The Hollow Chocolate Bunnies of the Apocalypse

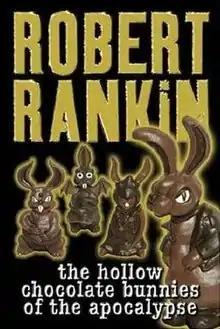

The Hollow Chocolate Bunnies of the Apocalypse is a novel by the British author Robert Rankin. It is Rankin's 24th novel and his first for new publishers Gollancz. It is set in Toy City (formerly Toy Town), a place where toys are alive and the characters from nursery rhymes are local celebrities. It is followed by a sequel, "The Toyminator". The novel is expanded from a throwaway line in Rankin's previous novel The Fandom of the Operator, which refers to recurring character Lazlo Woodbine investigating the murder of nursery rhyme characters in Toy City.